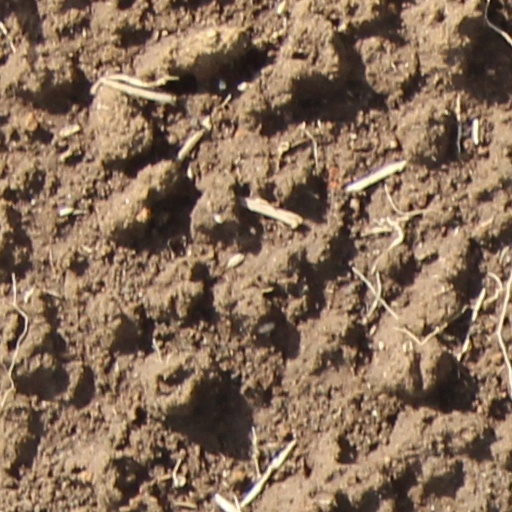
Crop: wheat